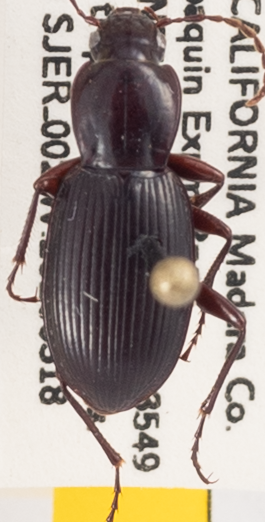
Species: Pterostichus panticulatus
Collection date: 2020-03-18
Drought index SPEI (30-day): -1.07
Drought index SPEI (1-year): -1.348
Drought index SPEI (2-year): -0.588